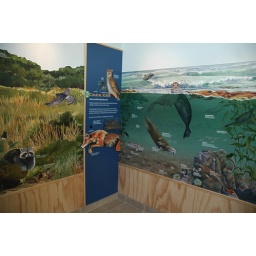
The rat is safe in his plastic box above the leaping coyote. The bunny maybe not.